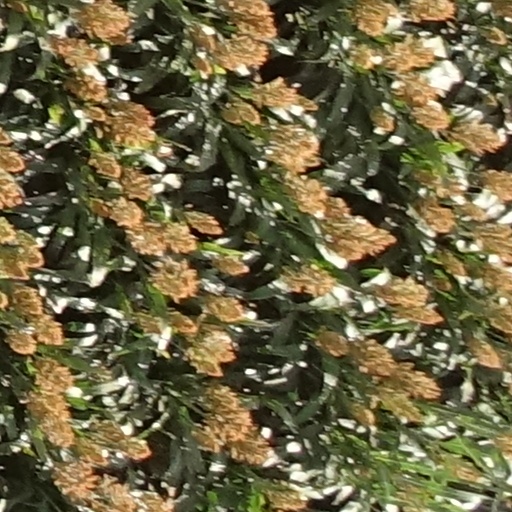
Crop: sorghum